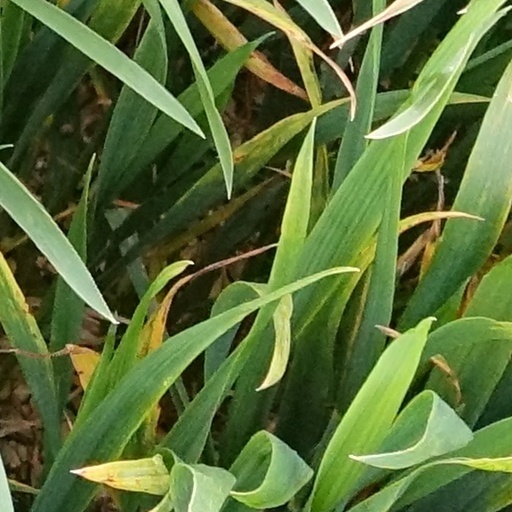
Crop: wheat